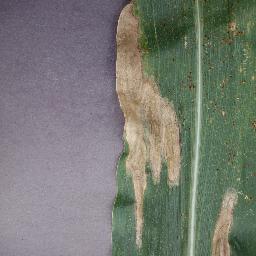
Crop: corn
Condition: (maize)_northern_blight